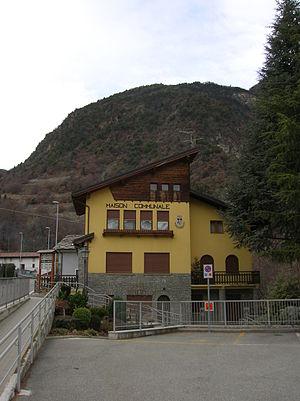
Champdepraz est une commune italienne de la région Vallée d'Aoste.